Baháʼí World Centre buildings

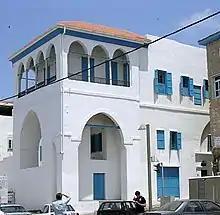
House of ʻAbbúd

The house provided a home for Baháʼu'lláh's first wife Navváb and her family. It was in this building that the Kitáb-i-Aqdas was written.